Valencia, Venezuela

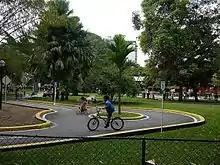
Children at the Fernando Peñalver Park learn traffic rules

The main public library in Valencia is the Manuel Feo La Cruz Public Library, located in the city centre and open daily.